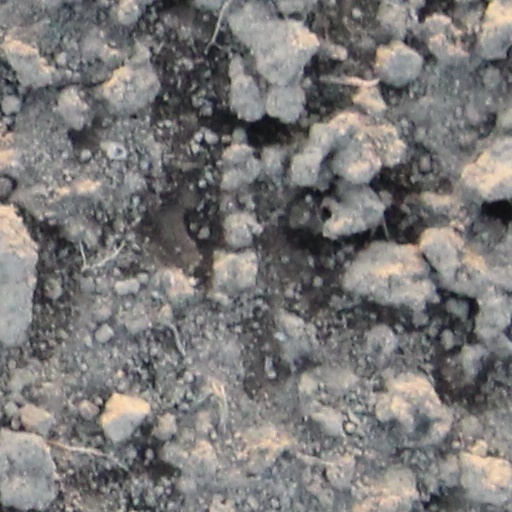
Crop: wheat